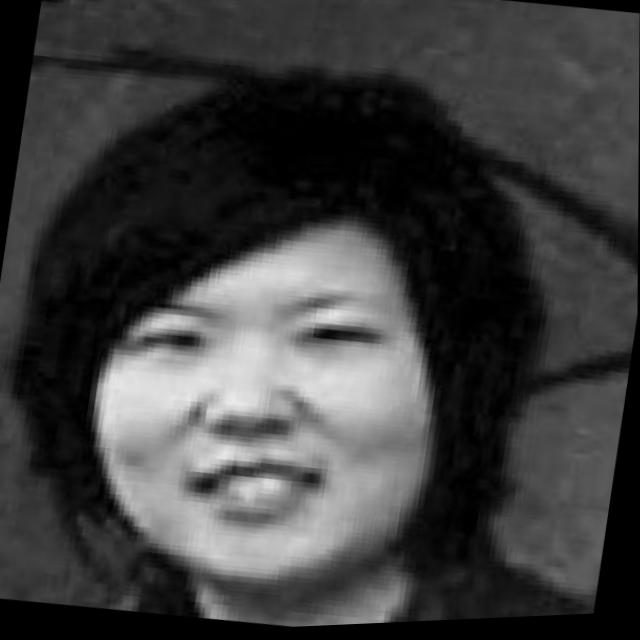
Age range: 21-44